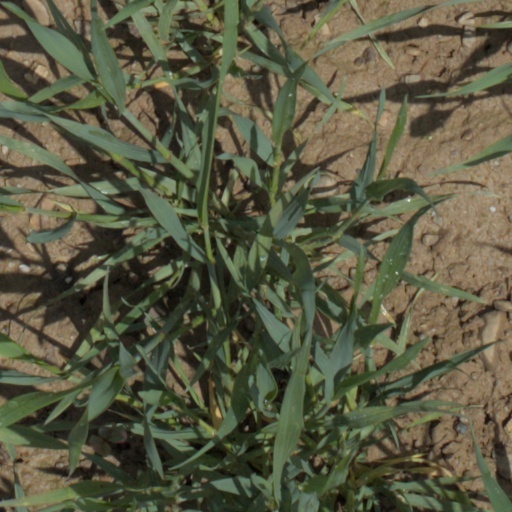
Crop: wheat